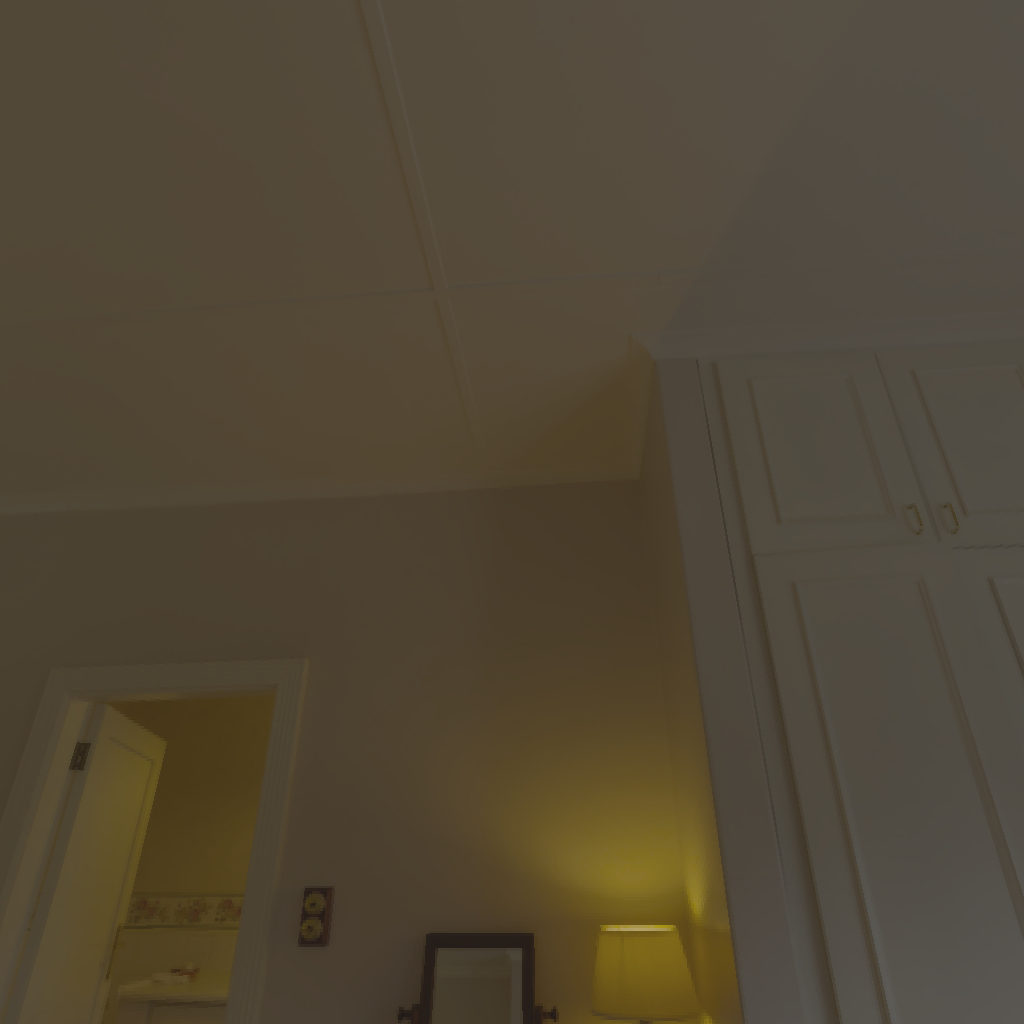
scene-linear HDR photo, Lythwood Room, indoor, with visible sun, couch, bed, lamp, window, mantel, urban, midday, overcast, low contrast, natural light, artificial light, high dynamic range, physically based lighting